Lysjoch

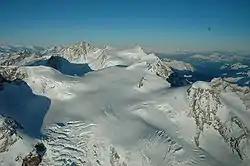
Aerial view of the Lysjoch (centre-left) and Monte Rosa (background)

The Lysjoch (or Lisjoch) is a very high pass at in the Alps between Italy and Switzerland. It is located east of the Lyskamm and west of the Ludwigshöhe, a subsidiary summit of Monte Rosa, and makes up the watershed between the Gorner Glacier and the Lys Glacier. Just west of the pass is the Entdeckungsfels, a rock emerging from the ice. The pass connects the valleys of Zermatt on the north side to the valley of Gressoney on the south side.